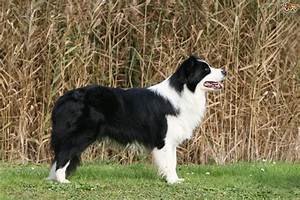
Label: dog